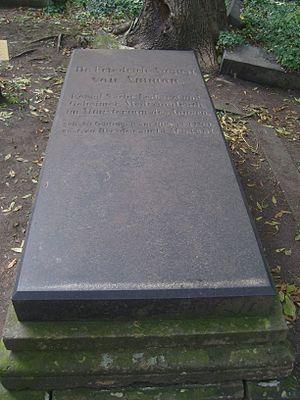
Christoph Friedrich von Ammon, né le 16 janvier 1766 à Bayreuth en principauté de Bayreuth et mort le 21 mai 1850 à Dresde, est un écrivain, pasteur, prédicateur et théologien allemand.